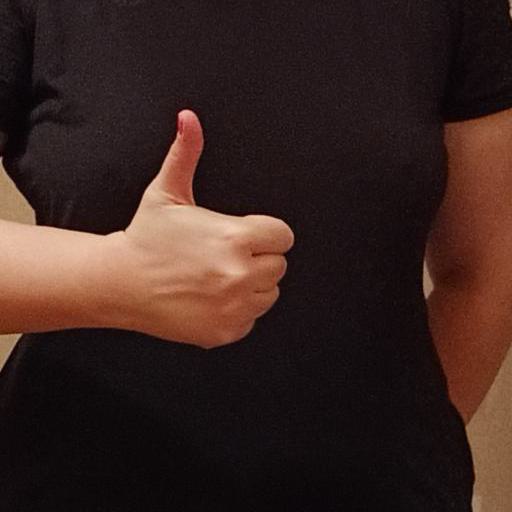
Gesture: like